Bupaya Pagoda

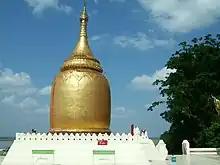
A new pagoda at the entrance to the main Bupaya Pagoda in Bagan.

The name 'Bupaya' is made up of two words 'bu' and 'paya' in the Burmese language. As the pagoda is bulbous and in the shape of gourd or pumpkin, the word 'Bu' in Burmese, which means "pumpkin" or "gourd" is the affixed to 'paya'. The word 'paya' means "pagoda". It is also said that King Pyusawhti, builder of the Pagoda, got the river bank deweeded as it was infested with gourd-like plant, considered a 'menace'.